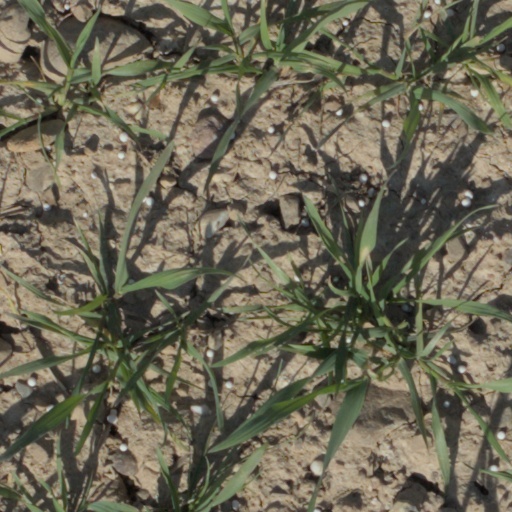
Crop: wheat